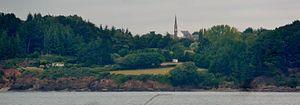
Logonna-Daoulas vu du Bois du Loc'h en Landévennec
Logonna-Daoulas [lɔgɔna daulas] est une commune française située dans le département du Finistère, en région Bretagne.